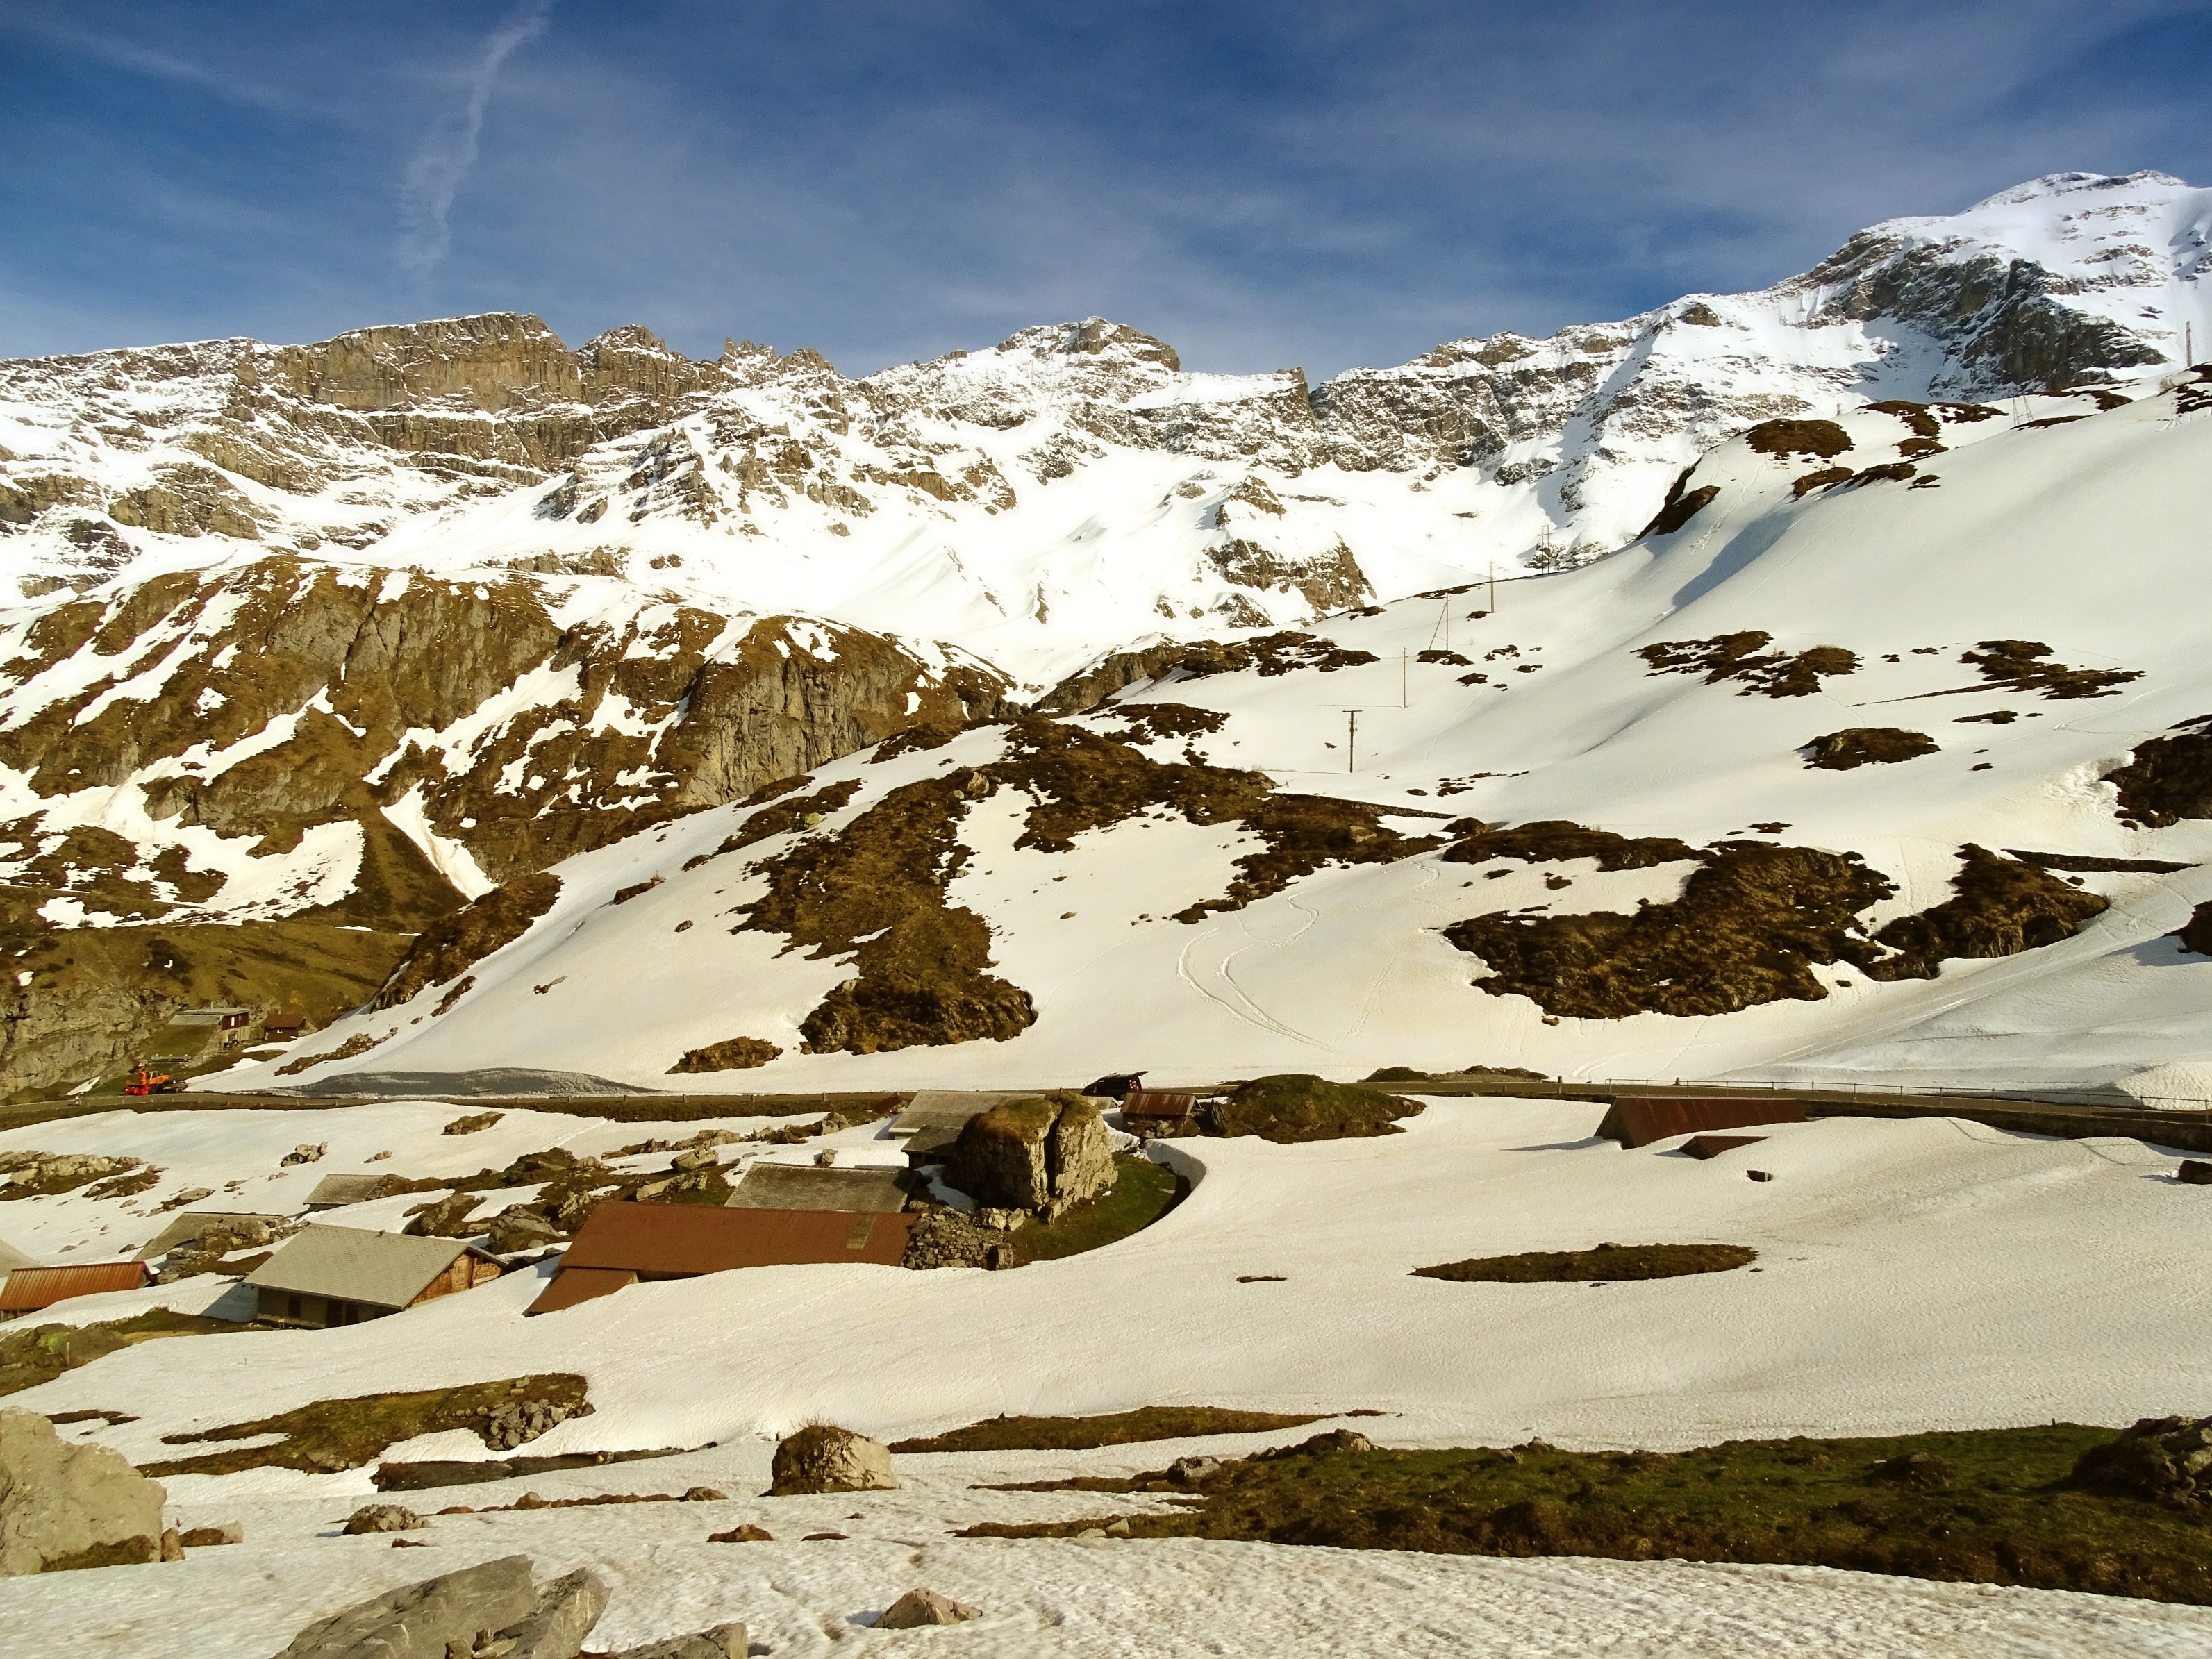
landscape, nature, wilderness, mountain, snow, winter, valley, mountain range, season, ridge, summit, geology, mountains, alps, plateau, switzerland, fell, tundra, moraine, landform, mountain pass, geographical feature, mountainous landforms